Calamba, Laguna

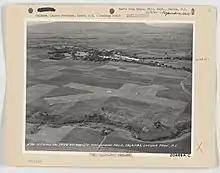
Aerial view of Calamba landing field, circa 1940s

The oldest part of Calamba is believed to be Barangay Sucol where its first settlers remained. With the arrival of Spaniards, the whole area was converted into a hacienda, then a part of Tabuco (present-day Cabuyao). In 1639 Calamba was the site of a rebellion of Chinese farmers, who had been forcibly resettled there by Governor Sebastián Hurtado de Corcuera. This rebellion spread north of the Pasig River and eventually culminated in the deaths of over 20,000 Chinese in the whole region surrounding Manila. Calamba became an independent "pueblo" on August 28, 1742, and formed into the town of Calamba in 1770. In 1813, Calamba was placed in the hands of ""encargados"" by the Dominican Brothers, who divided it into portions and sold the haciendas to the natives during the American regime.